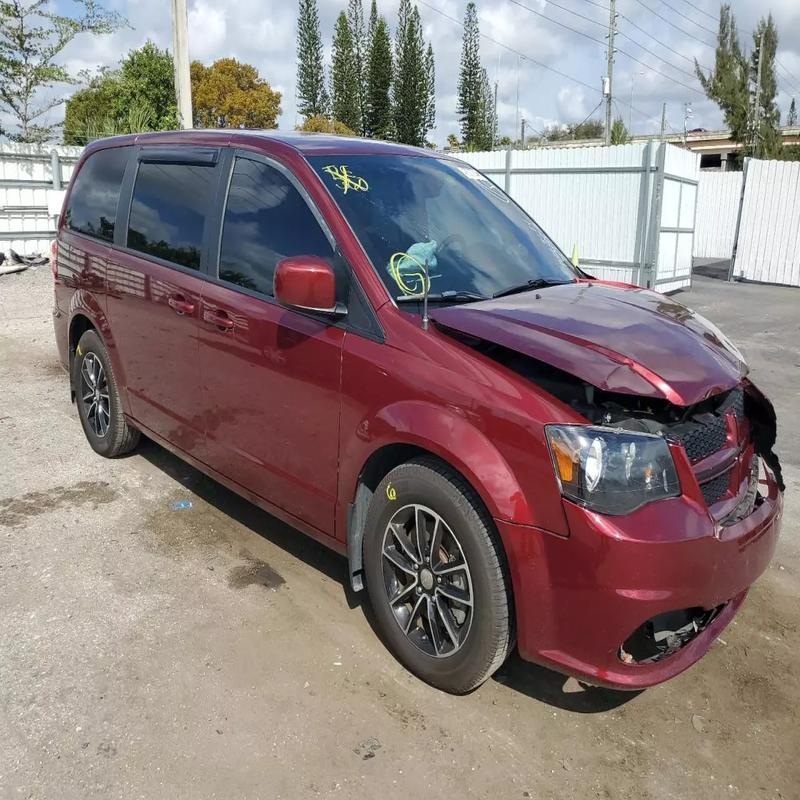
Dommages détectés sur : plaque d'immatriculation avant, pare-choc avant, capot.
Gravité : majeur